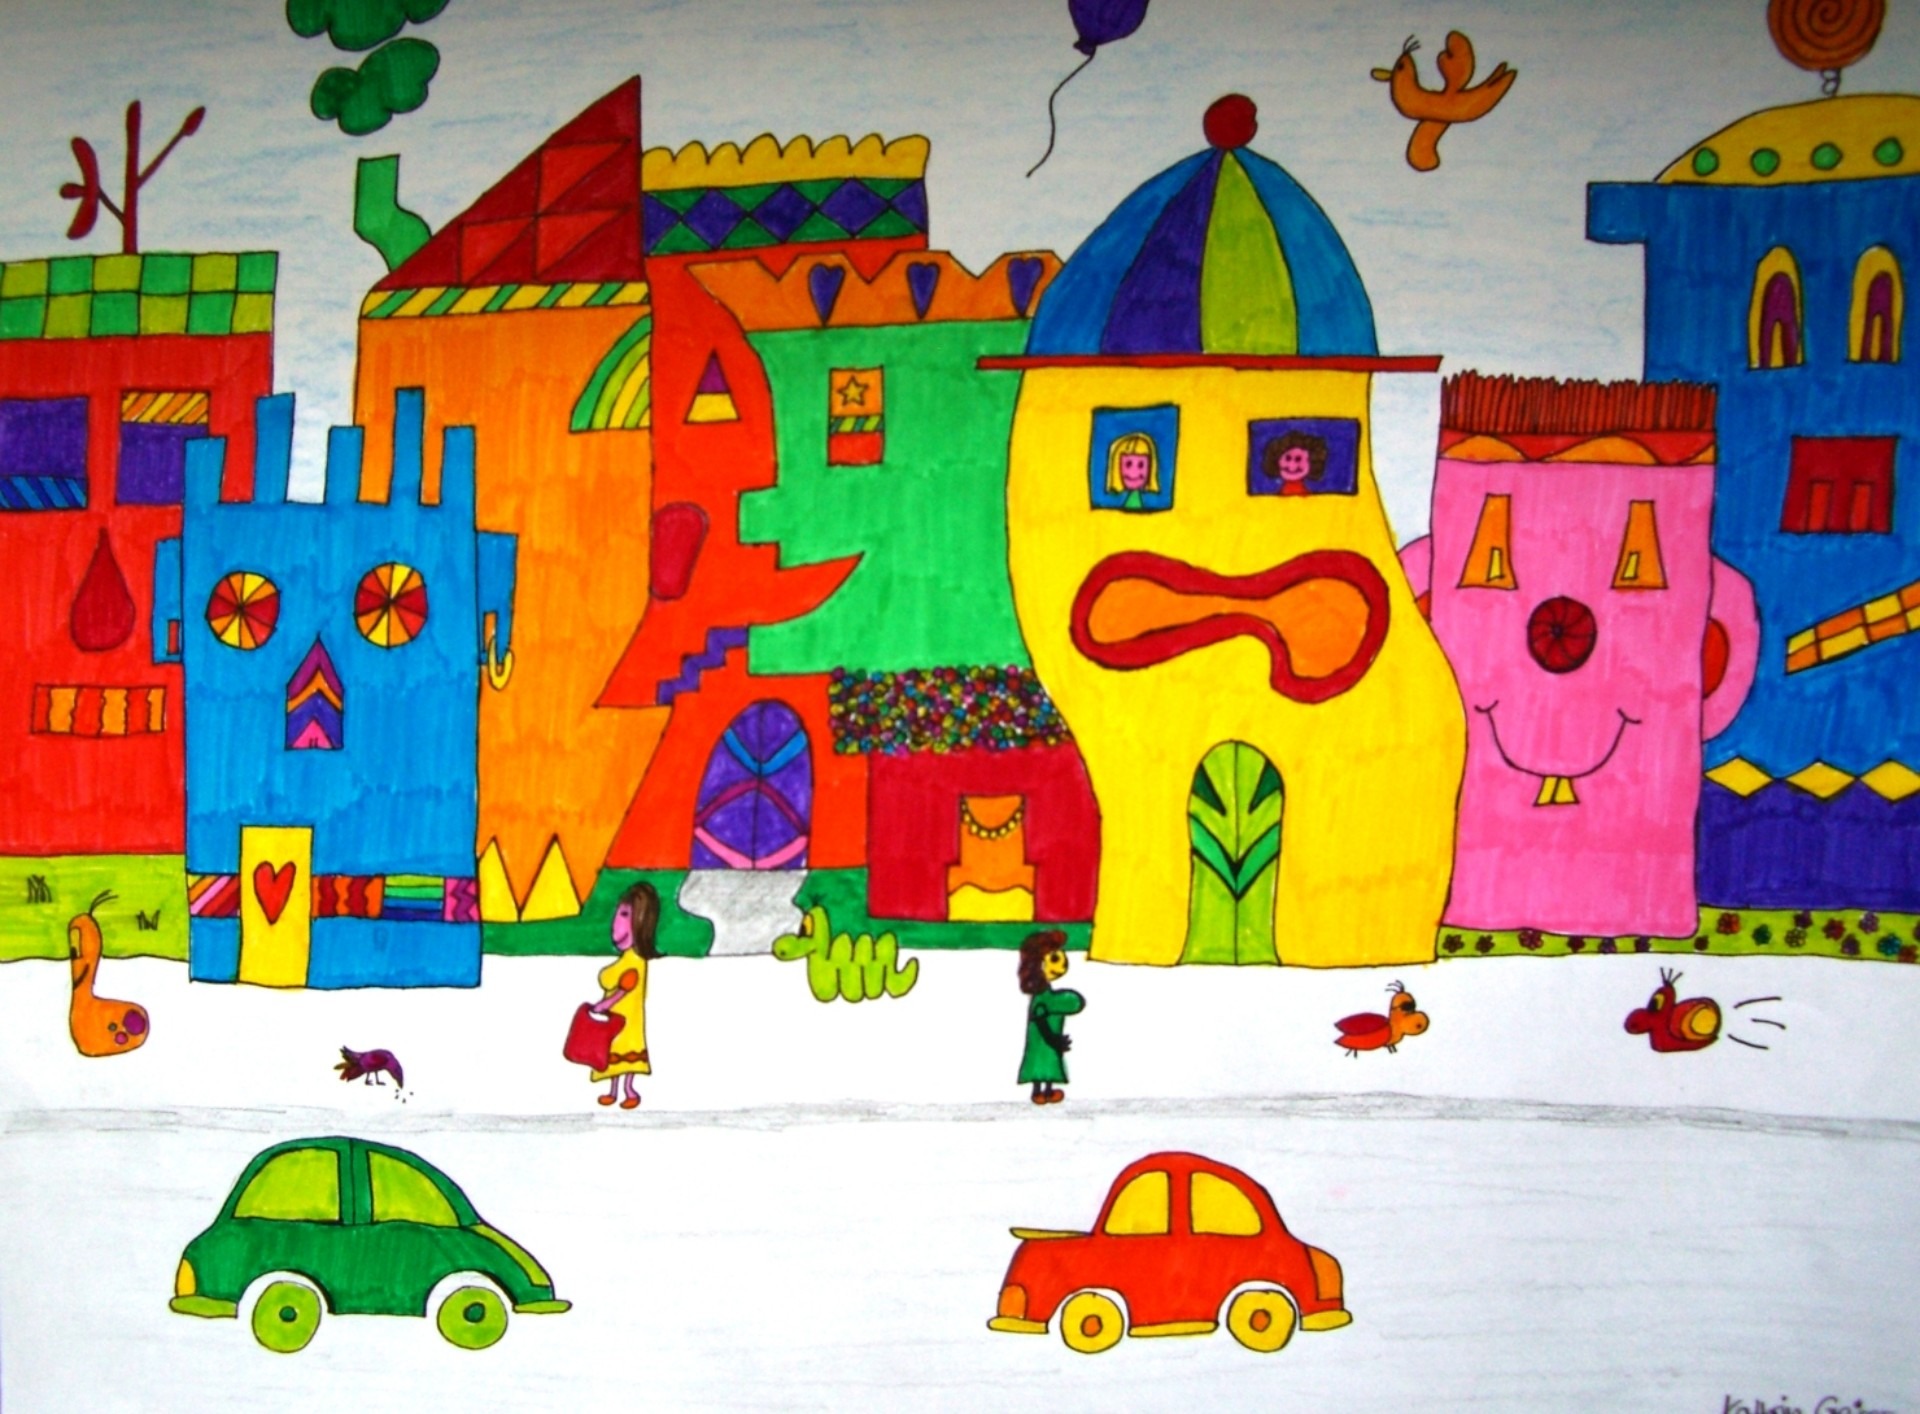
play, color, colorful, toy, art, illustration, mural, kindergarten, painted, image, inspired, felt tip pens, child art, students work, james rizzi